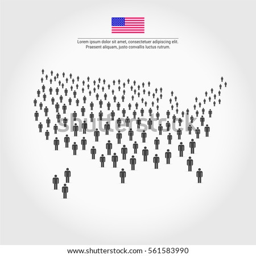
large group of people in the shape of map .